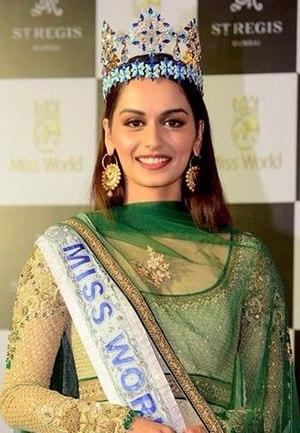
Miss Monde est un concours de beauté international qui élit chaque année une jeune femme Miss Monde. Il a été créé en 1951 au Royaume-Uni par Eric Morley. Depuis sa mort en 2000, sa veuve, Julia Morley, est présidente du comité Miss Monde. Ce concours fait partie, avec Miss Univers, Miss Terre et Miss International, des 4 plus grands concours de beauté internationaux.
Miss Monde 2017 est la 67ᵉ élection de Miss Monde, qui s'est déroulée à Sanya, dans la province de Hainan, en Chine, le 18 novembre 2017. L’indienne, Manushi Chhillar succède ainsi à la portoricaine Stephanie Del Valle, Miss Monde 2016.